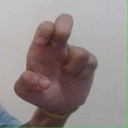
अक्षर: अ